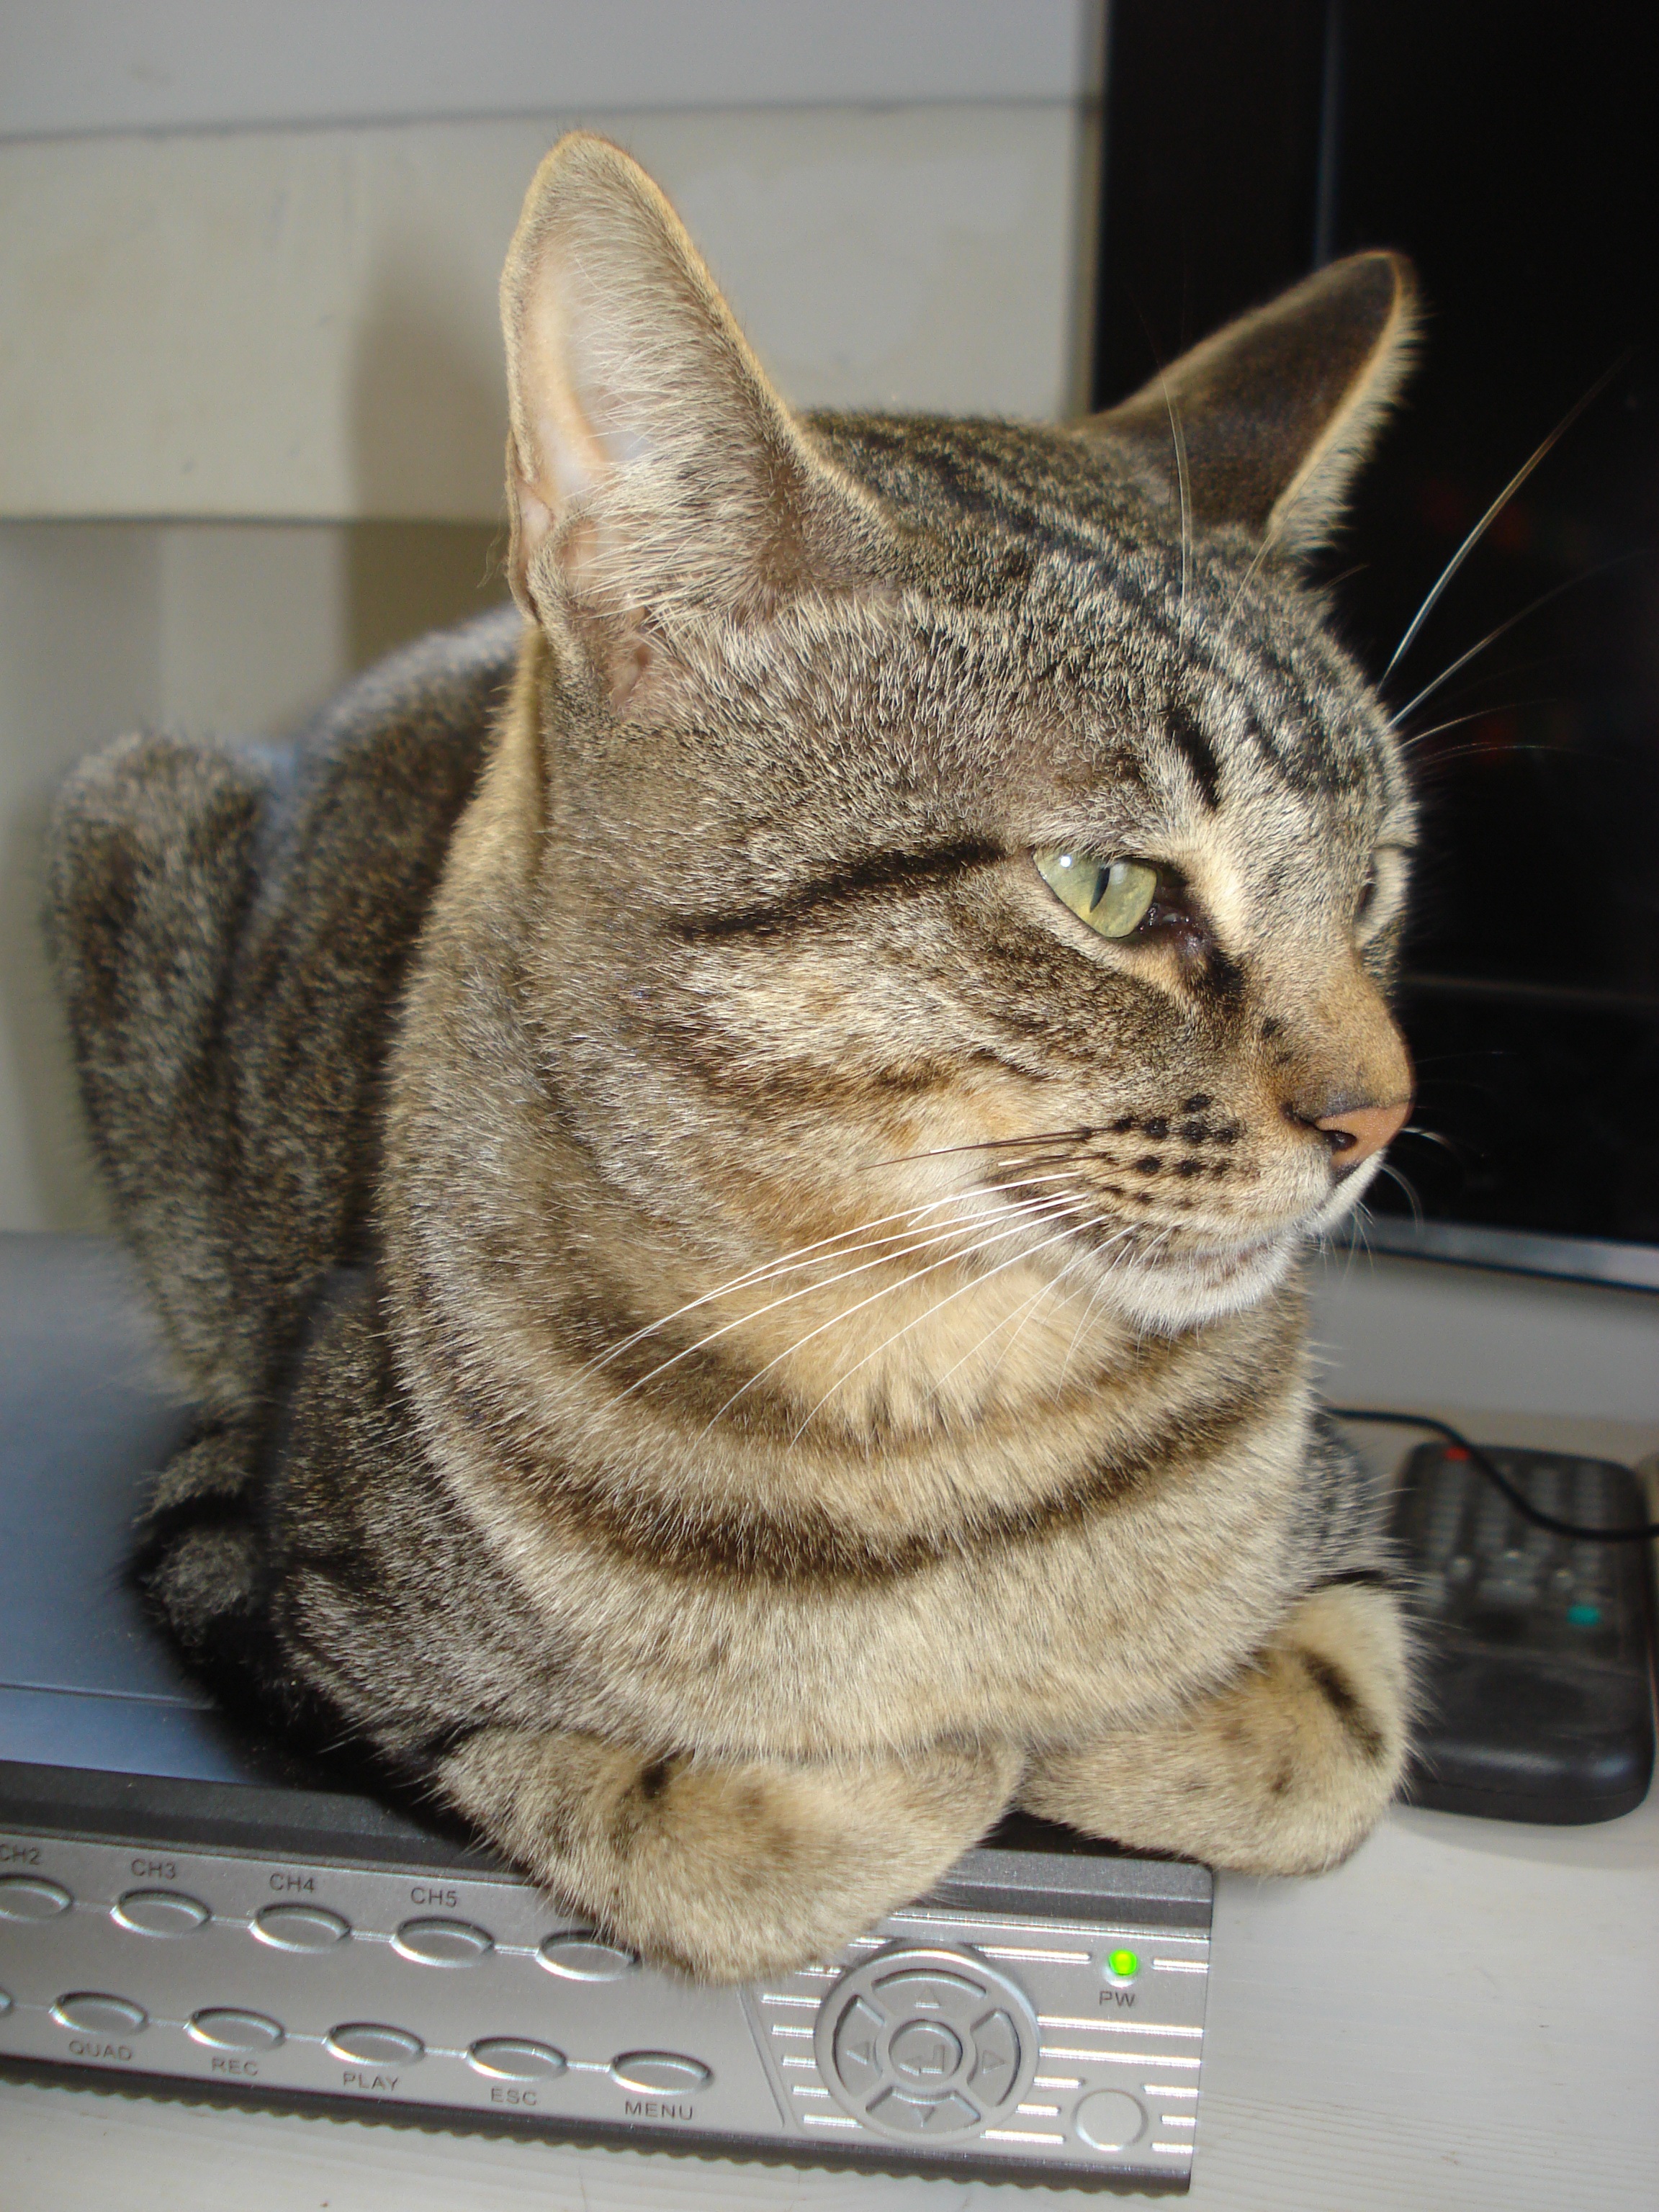
animal, cat, feline, tabby, mammal, fauna, domestic animal, whiskers, happy, animals, vertebrate, lying, cat head, tabby cat, european shorthair, small to medium sized cats, cat like mammal, domestic short haired cat, pixie bob, american shorthair